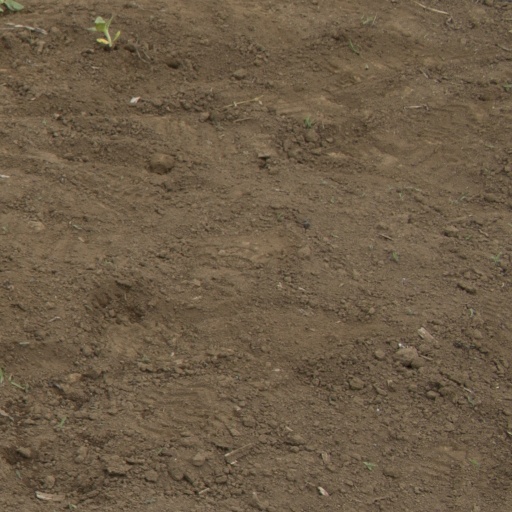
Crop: Jerusalem artichoke